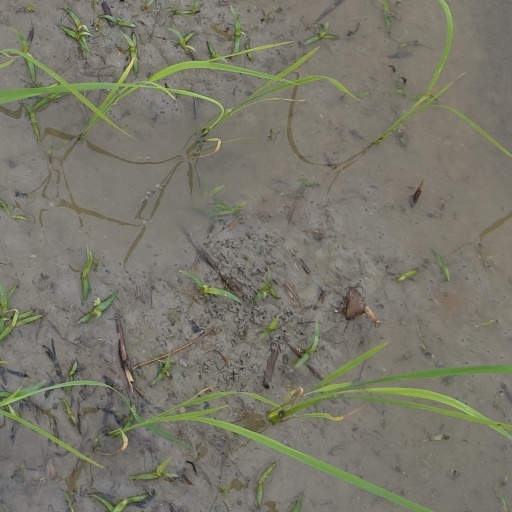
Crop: rice